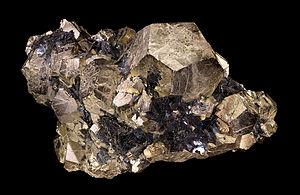
Pyrite – dodécaèdre Localité
La pyrite est une espèce minérale composée de disulfure de fer, polymorphe de la marcassite ; elle peut contenir des traces de nickel, cobalt, arsenic, cuivre, zinc, argent, or, thallium, sélénium et vanadium (V).
Rio Marina est une frazione de la commune italienne de Rio, située sur l'île d'Elbe, dans la province de Livourne, dans la région Toscane, dans le centre de l'Italie.